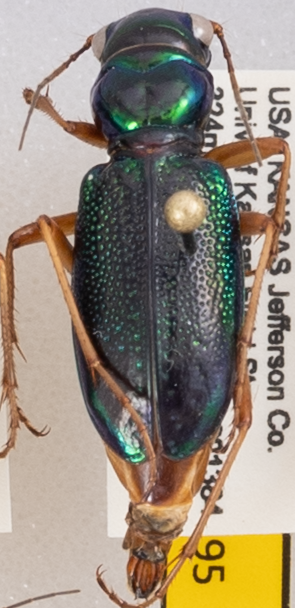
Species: Tetracha virginica
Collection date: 2020-07-21
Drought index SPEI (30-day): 1.28
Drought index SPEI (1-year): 1.28
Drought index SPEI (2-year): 1.93